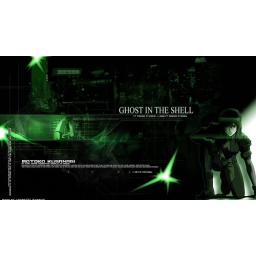
my work wall paper for wide screen monitor copy right zuarch thorn101 ghost in the shell